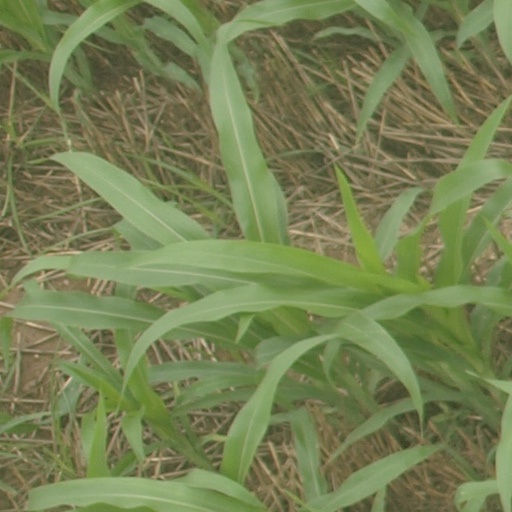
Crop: maize; corn